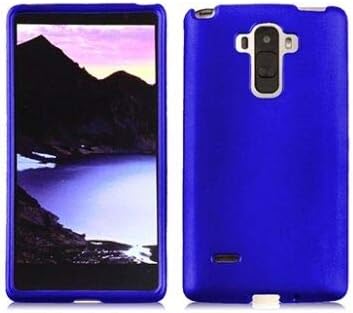
FastSun LG G Vista VS880 Case Skin, Hard Soft Case Cover for LG G Vista VS880 D631 / LG G Pro 2 Lite D631/ LG Gx2 F430L (Blue)
Category: Cell Phones & Accessories
Package Includes: 1 x Hard Soft Case Cover For LG G Vista VS880 D631 / LG G Pro 2 Lite D631/ LG Gx2 F430L(Phone is not included; this is only a phone accessory.)
Features: ✅Easy to set up,easy to use. | ✅It will protect your phone from unwanted scratches. | ✅Give your phone an extra edge by using this product. | ✅Protects your phone from scratches, scuffs and general wear & tear. | ✅This hard case cover is specifically designed for your phone.